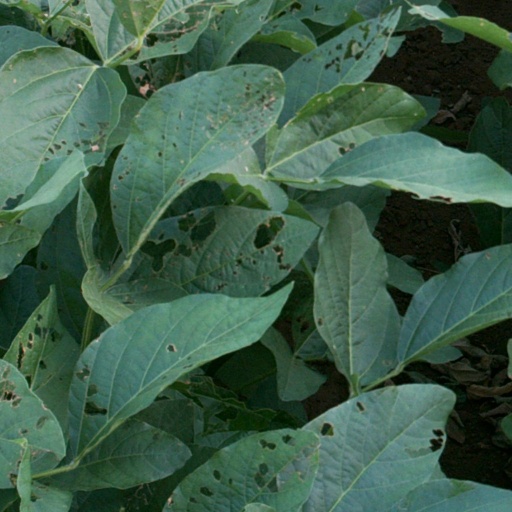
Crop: soybean